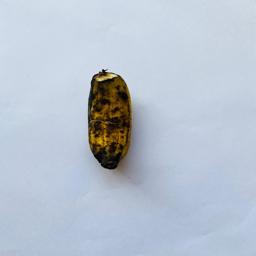
Banana variety: Sabri Kola